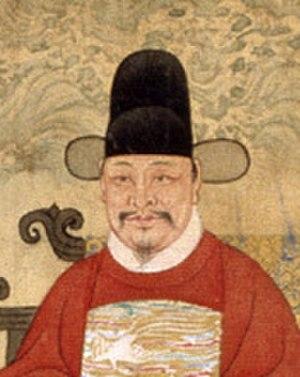
Xu Xianqing, né en 1537 et décédé en 1602, nom de cour Gongwang, nom d'artiste, Jian'an, est un homme d'état chinois de la fin de la dynastie Ming, sous les règnes des empereurs Longqing et Wanli.